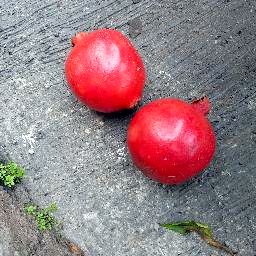
Fruit: Pomegranate
Quality: Good